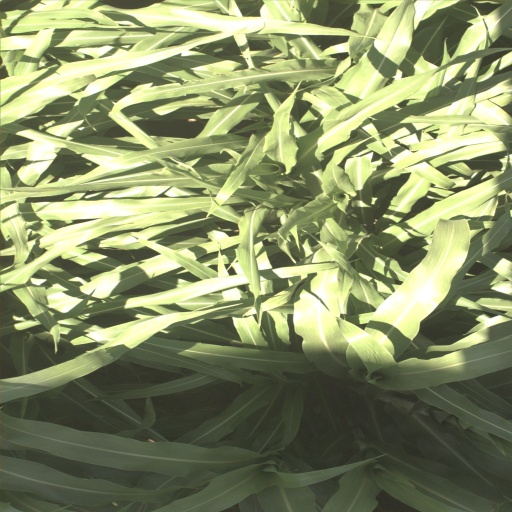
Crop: sorghum